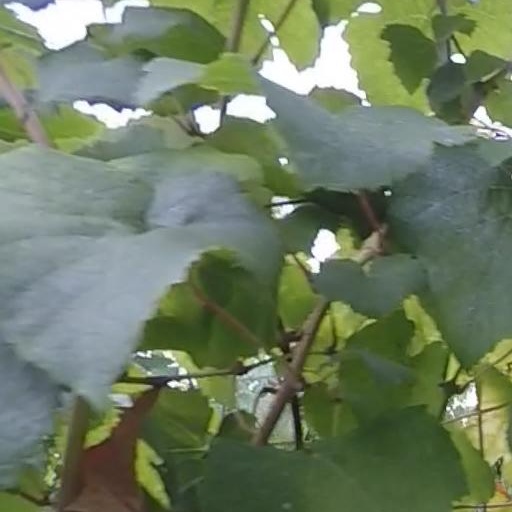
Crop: grape